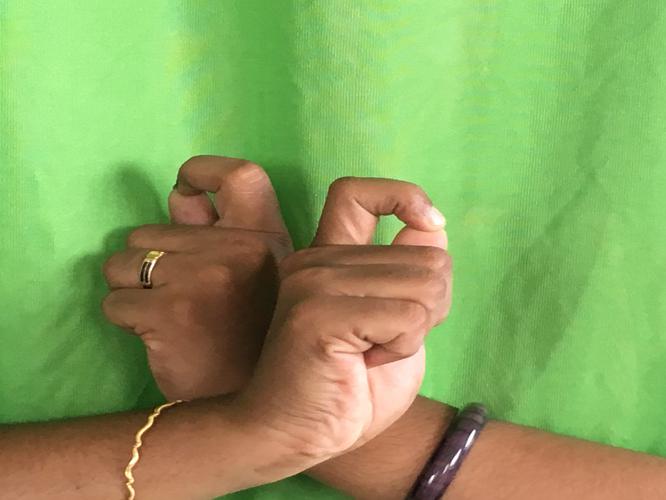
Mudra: Berunda
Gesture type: double_hand